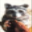
Label: raccoon